Micro Machines (video game)

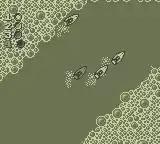
A typical race in progress, Game Boy version

"Micro Machines" is a top-down racing game: players observe races from above. Players race in environments such as breakfast and pool tables, work desks, and treehouses, driving toy vehicles such as powerboats, helicopters, formula one cars, and tanks that can shoot other racers. Courses have a predefined path that racers must follow: if a player leaves the defined route for too long they are sent back to the track. Many have obstacles such as cereal boxes on breakfast tables, and pencil sharpeners on desks.